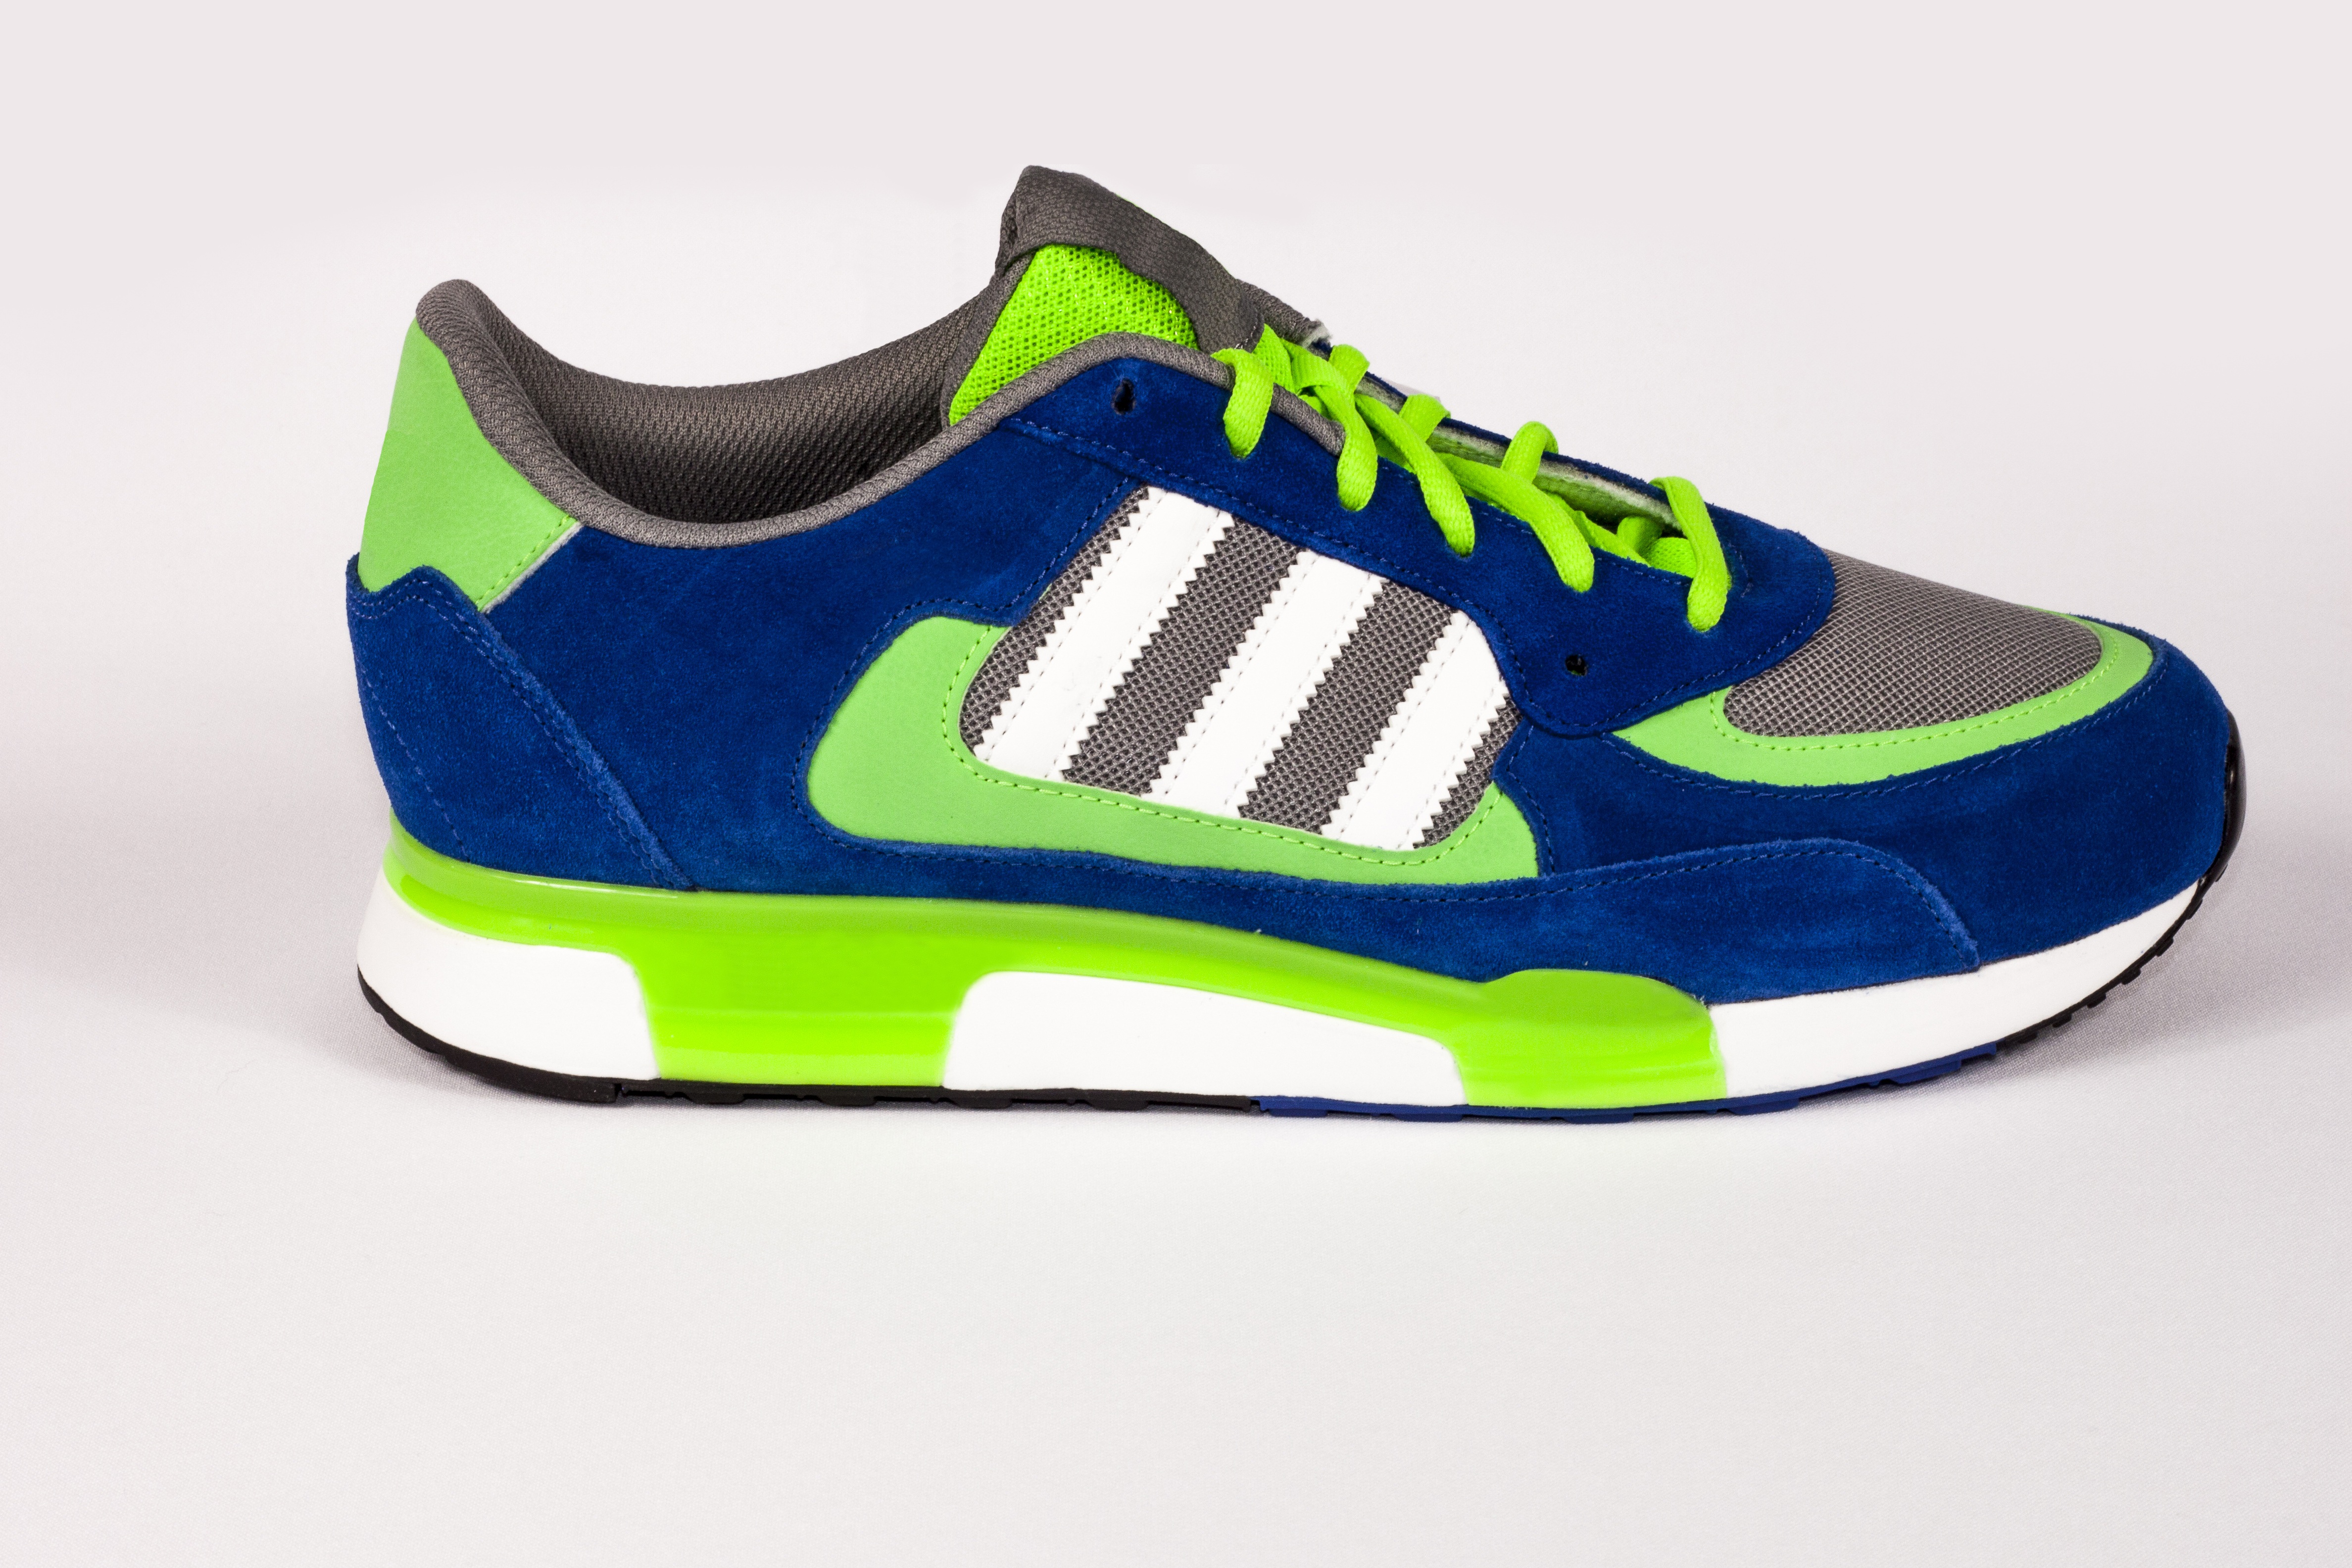
shoe, sport, green, yellow, running shoe, tennis shoe, shoes, sports, sneakers, footwear, ball, sports shoes, men's shoes, lacie, outdoor shoe, athletic shoe, cross training shoe